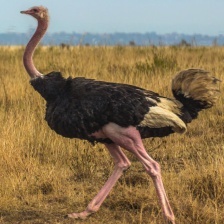
Species: OSTRICH
Scientific name: STRUTHIO CAMELUS